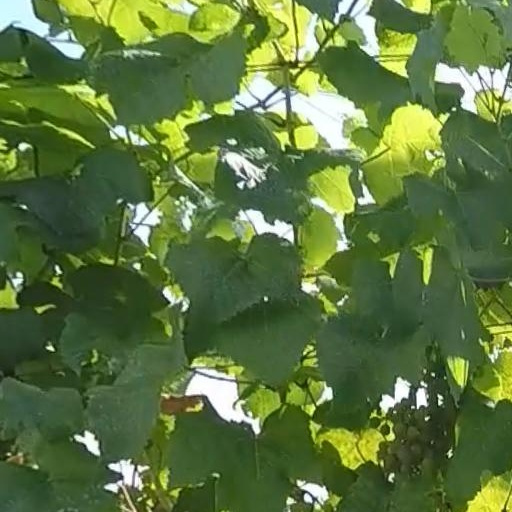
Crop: grape